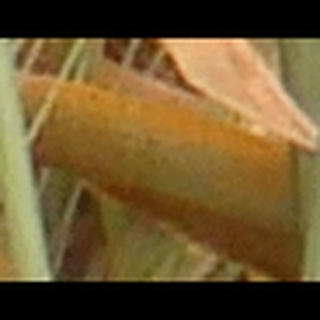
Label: wheat_brown_rust